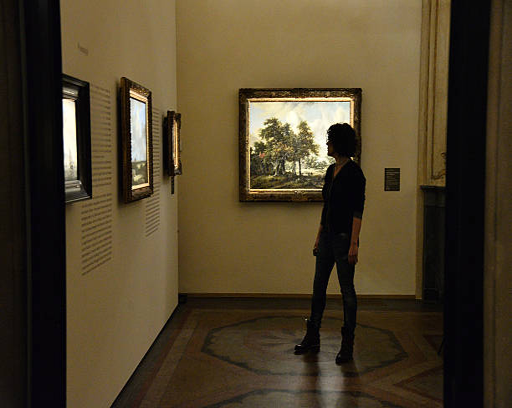
views from the exhibit of painting artist to person .